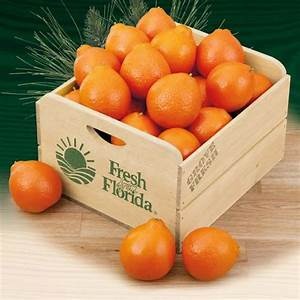
Label: mandarine